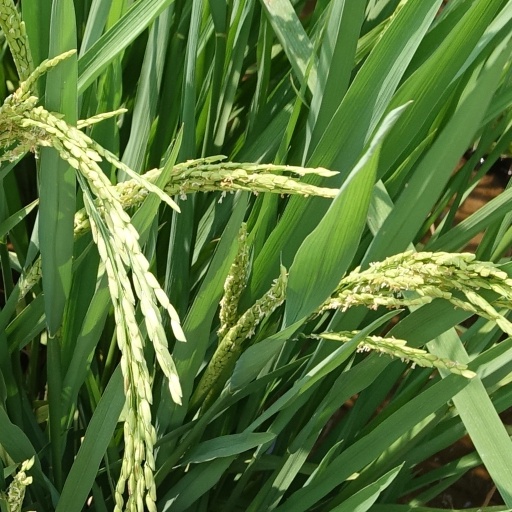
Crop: rice